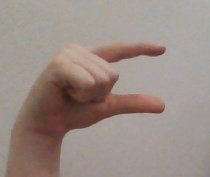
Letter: dal